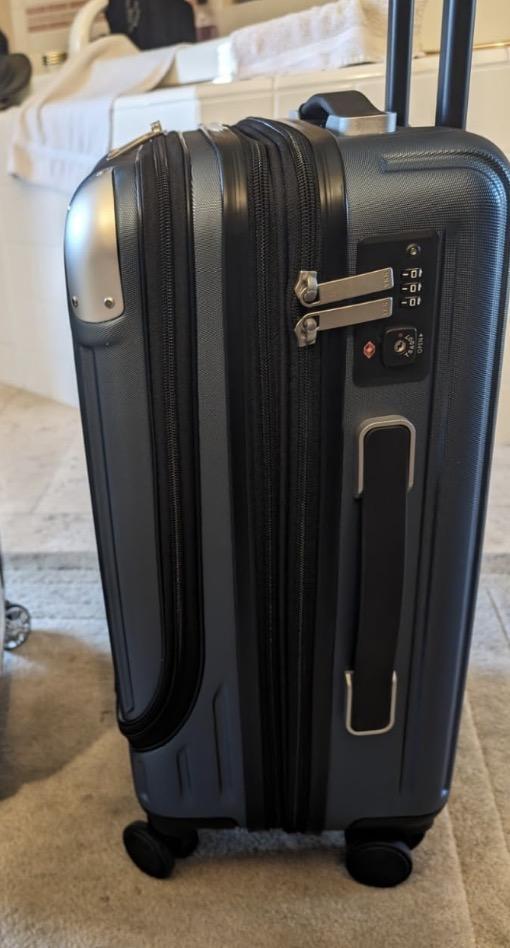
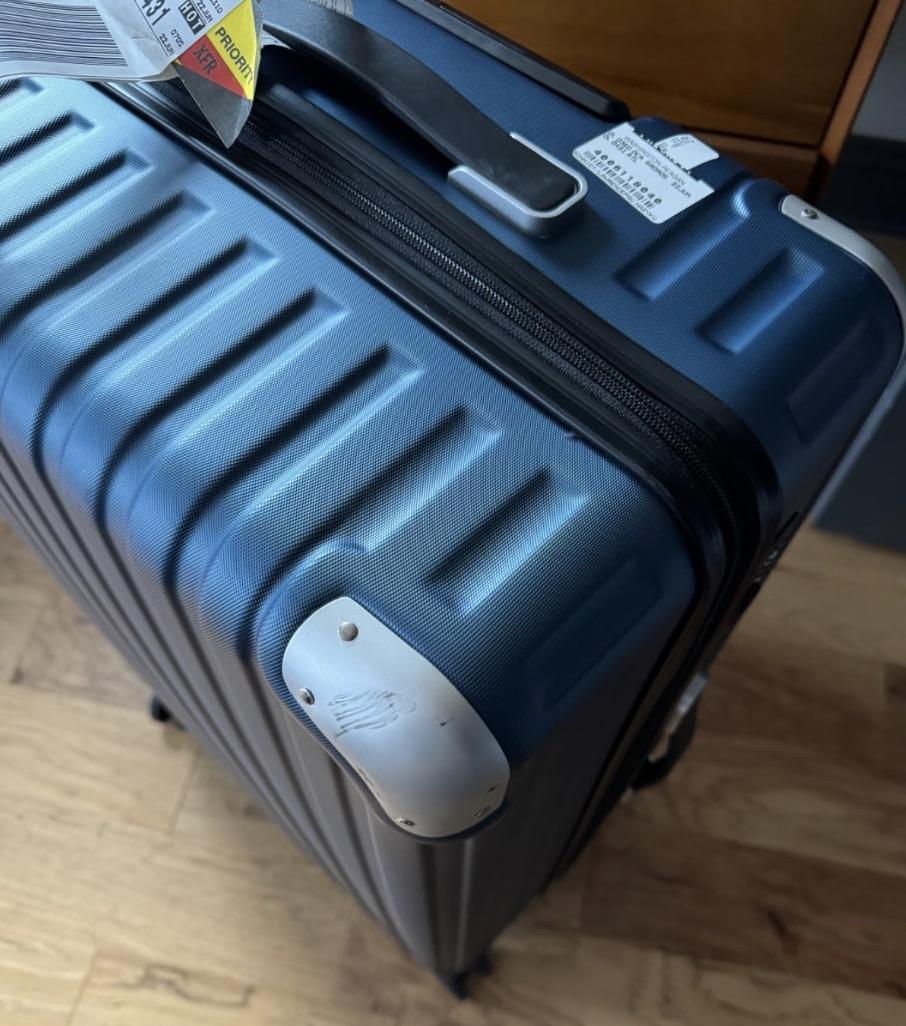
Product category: items_tea
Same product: yes